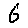
Label: 6